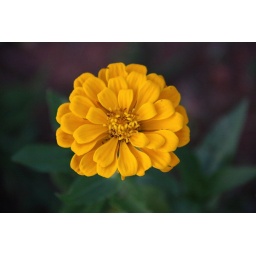
A yellow flower in the gardens at the Dillard House.